Gerona Beatus

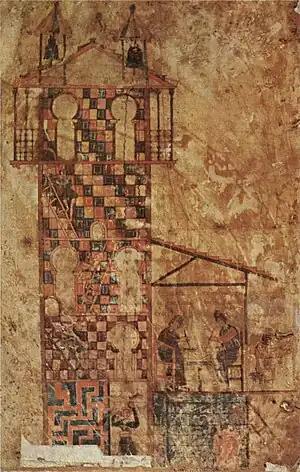
Illumination from the Girona Beatus. Scriptoria of monastery, including portraits of the miniaturists Emeterius and Ende.

The meaning of the symbols and iconography contained within the manuscript have been the subject of much debate.